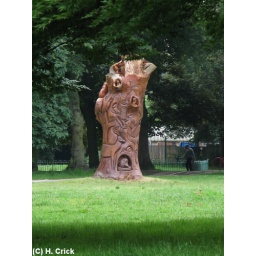
A tree trunk carved out with animals all over it..Taken on my G9 Powershot camera31st May 2008